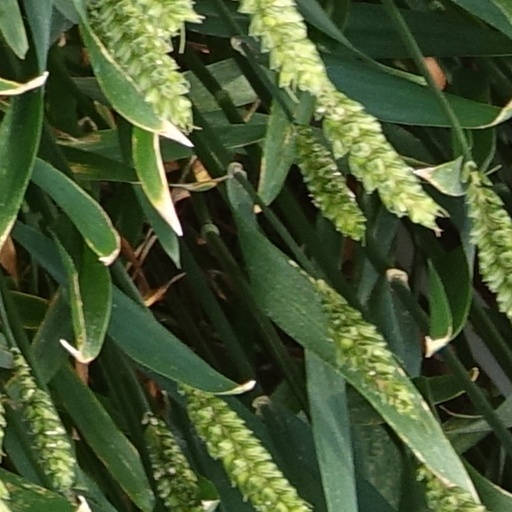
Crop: wheat